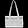
Label: Bag